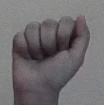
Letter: saad